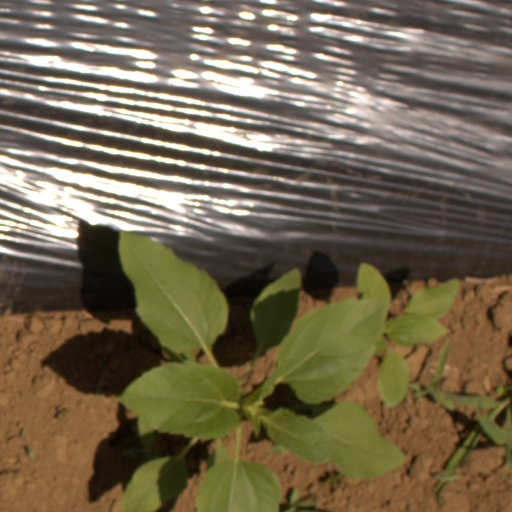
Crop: Jerusalem artichoke